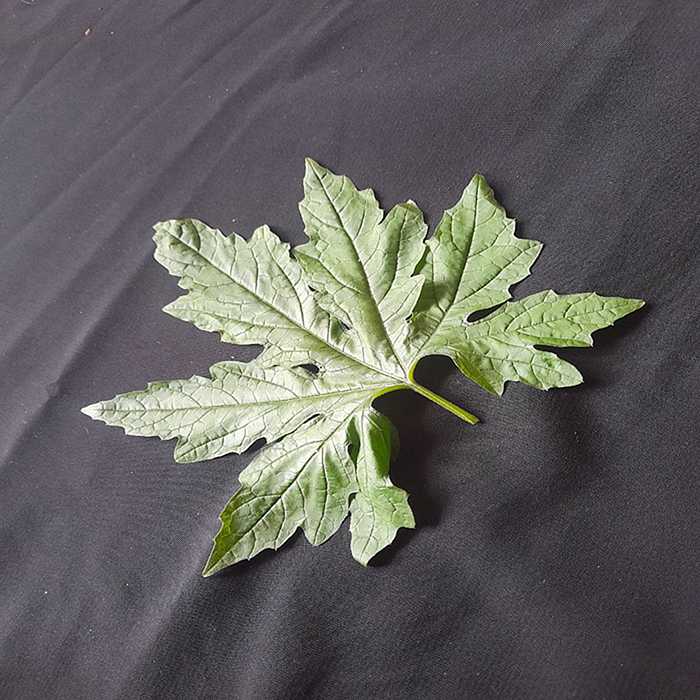
Plant: Bitter Gourd
Label: Fresh leaf